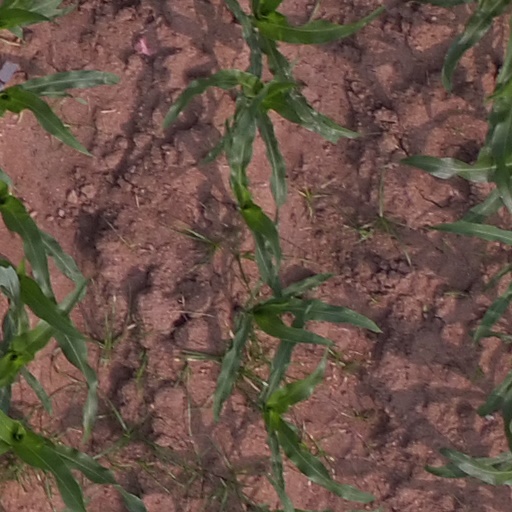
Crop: maize; corn